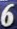
Number: 6